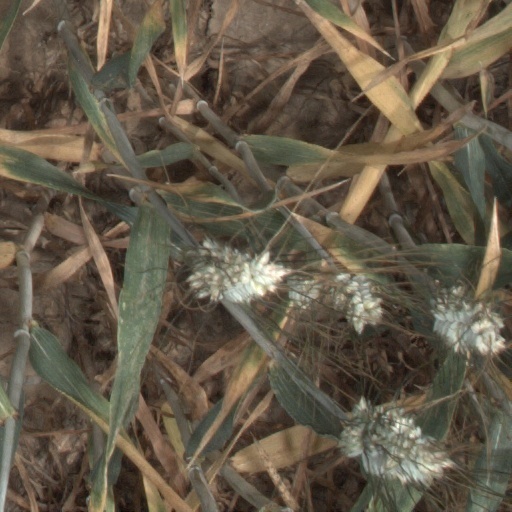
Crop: wheat